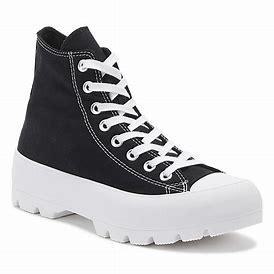
Brand: Converse
Model: Chuck Taylor All Star Canvas